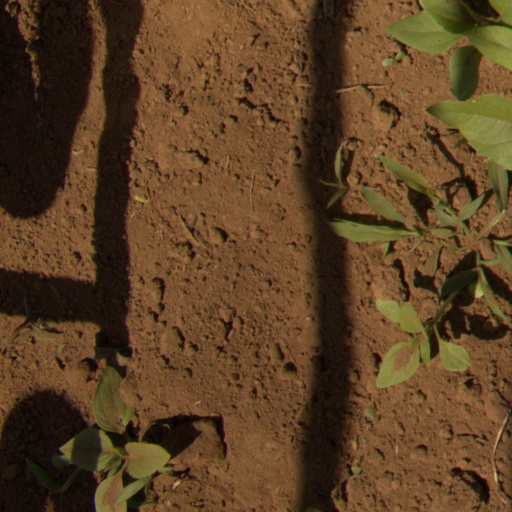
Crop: Jerusalem artichoke